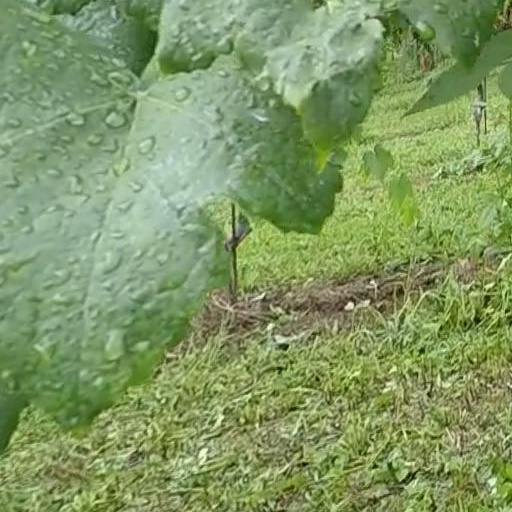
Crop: grape